DeAndrew White

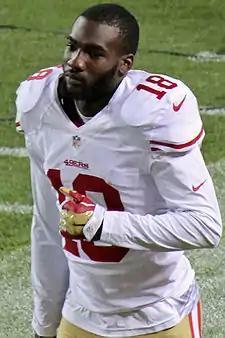
White with the San Francisco 49ers in the 2015 NFL preseason

DeAndrew White (born October 16, 1991) is an American former professional football player who was a wide receiver in the National Football League (NFL). He played college football for the Alabama Crimson Tide. White signed with the San Francisco 49ers as an undrafted free agent in 2015. He was a member of the New England Patriots' Super Bowl LI victory against the Atlanta Falcons.